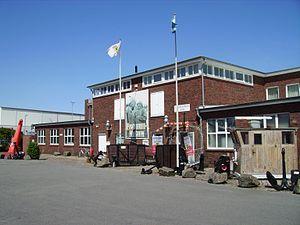
Le musée de la pêche à Cuxhaven en Allemagne Español: El museo de pesca en Cuxhaven, Alemania Svenska: Fiskemuseet i Cuxhaven, Tyskland